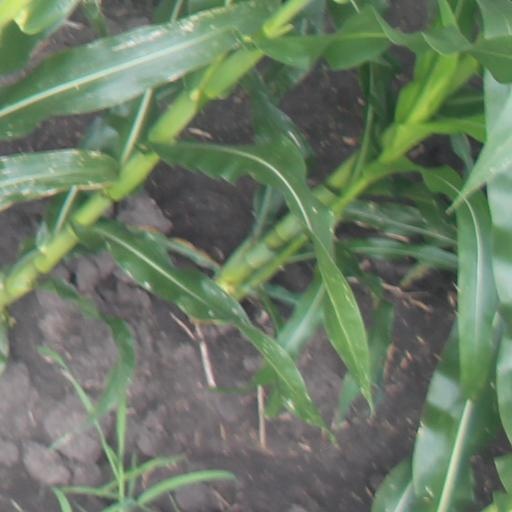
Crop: maize; corn